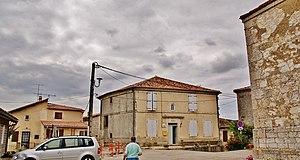
La Mairie
Saint-Avit-Frandat est une commune française située dans le département du Gers en région Occitanie.